Oviedo

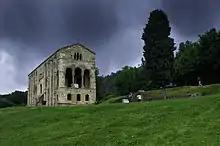
Santa María del Naranco (Pre-Romanesque shrine)

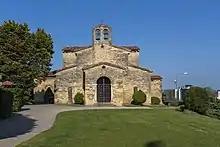
San Julián de los Prados (Pre-Romanesque shrine)

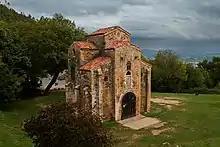
San Miguel de Lillo (Pre-Romanesque shrine)

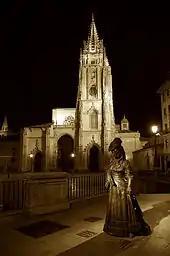
Cathedral of San Salvador (founded in 781 A.C.), and the Statue of La Regenta

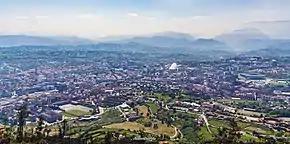
Panoramic view of Oviedo

Oviedo or Uviéu (Asturian: ) is the capital city of the Principality of Asturias in northern Spain and the administrative and commercial centre of the region. It is also the name of the municipality that contains the city. Oviedo is located approximately southwest of Gijón and southeast of Avilés, both of which lie on the shoreline of the Bay of Biscay. Oviedo's proximity to the ocean of less than in combination with its elevated position with areas of the city more than 300 metres above sea level causes the city to have a maritime climate, in spite of its not being located on the shoreline itself.